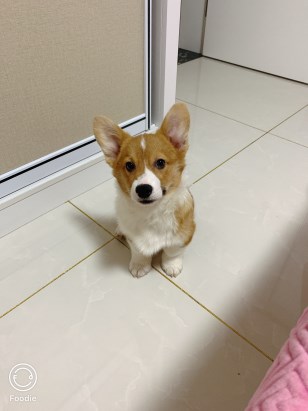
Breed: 2909-n000116-Cardigan